Biota of Tokyo Imperial Palace

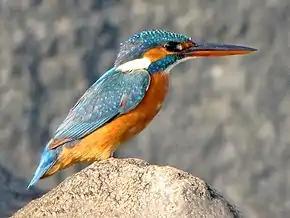
Common kingfisher

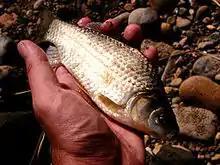
"Carassius auratus langsdorfii", ginbuna (Japanese)

The following list shows wild birds observed by Takuya Kanouchi between April 1994 and March 1995 in the Palace gardens including the eastern garden. He is a freelance wild bird photographer.